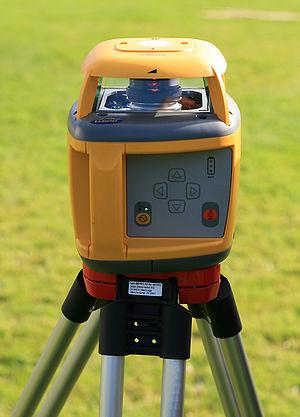
Le niveau laser est un instrument utilisé principalement dans la construction et les travaux publics. Il en existe deux types différents.